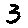
Label: 3